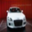
Label: automobile